Pristerognathus

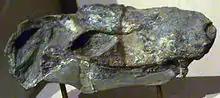
Skull in Museum für Naturkunde, Berlin

These animals were roughly dog-sized, and are characterized by long, narrow skulls with large canines. They are likely to have lived in woodlands, and preyed on smaller therapsids and millerettids of the time.